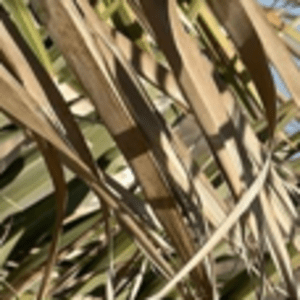
Label: Manganese Deficiency